Matt Cross (wrestler)

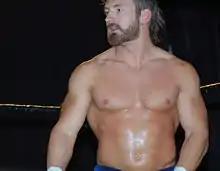
M-Dogg 20 in 2009

The following night at "Fifth Year Festival: Chicago" however, Cross won his first match in ROH when he was victorious in a four-corner survival match, defeating Shingo, CJ Otis, and Trik Davis. Following the match, Cross was approached by Austin Aries, who asked Cross to team with him later night against the No Remorse Corps (NRC) to which Cross agreed. The pair were then attacked by NRC members Roderick Strong and Davey Richards. Cross and Aries won the tag team encounter, but during the match Cross performed a springboard plancha outside the ring, landing on the guardrail and sustaining several cuts. The team of Aries and Cross were later joined by Erick Stevens, with the three being named The Resilience. At "This Means War II" in April, The Resilience lost a six-man elimination match to the NRC (Strong, Richards, and Rocky Romero). At "Reborn Again" in May, Cross and Stevens teamed with Bryan Danielson in a loss to the NRC in a six-man tag team match. In June, Cross, Stevens, and Delirious defeated the NRC in a six-man tag team match, before Cross lost the Richards in a singles match the following night at "Domination". Cross appeared at the Driven pay-per-view on June 22, when he, Stevens, and Delirious lost to the NRC. At "Death Before Dishonor V: Night 2" in August, The Resilience and Delirious lost a Philadelphia Street Fight to the NRC and Matt Sydal. The Resilience went on to defeat Richards, Jason Blade, and Eddie Edwards, before Cross and Stevens defeated Mike Quackenbush and Jigsaw at "Manhattan Mayhem II". At "Motor City Madness 2007" on September 14, Cross and Aries unsuccessfully challenged the Briscoe Brothers (Jay and Mark) for the ROH World Tag Team Championship. At the "Man Up" pay-per-view taping the following night, Cross lost to NRC member Romero in a singles match. The next month, at the taping of "Undeniable", Cross and Stevens lost a tag team match to Romero and Richards. The match carried the stipulation that whoever was pinned would be suspended, and because Cross was pinned, he was suspended from ROH for two months.